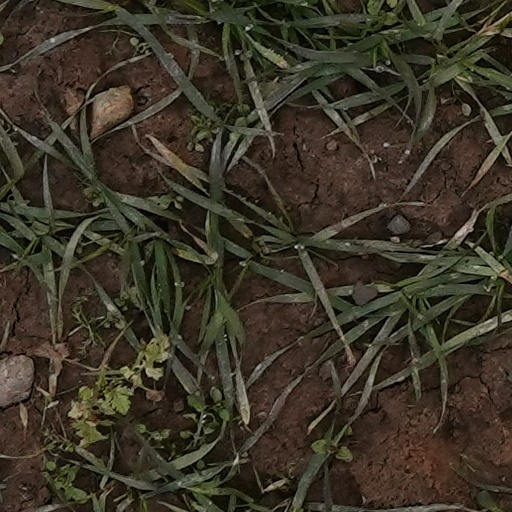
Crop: wheat